The Past Within

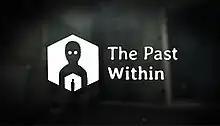

The Past Within is a 2022 adventure video game developed and published by Rusty Lake. It is a cooperative multiplayer game where two people must share clues to solve puzzles. It was initially released for Android, iOS, macOS, and Windows. A Nintendo Switch version was released in 2023.